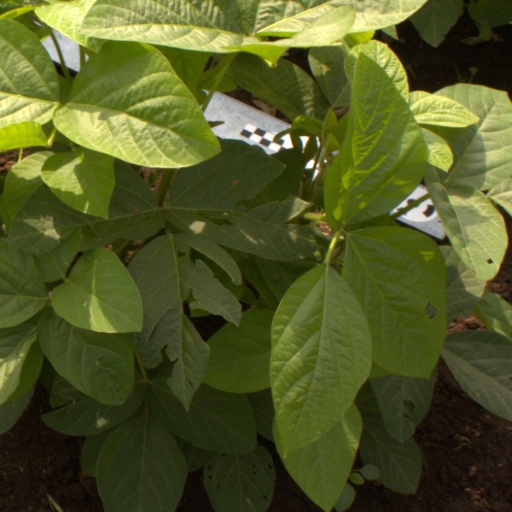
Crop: soybean